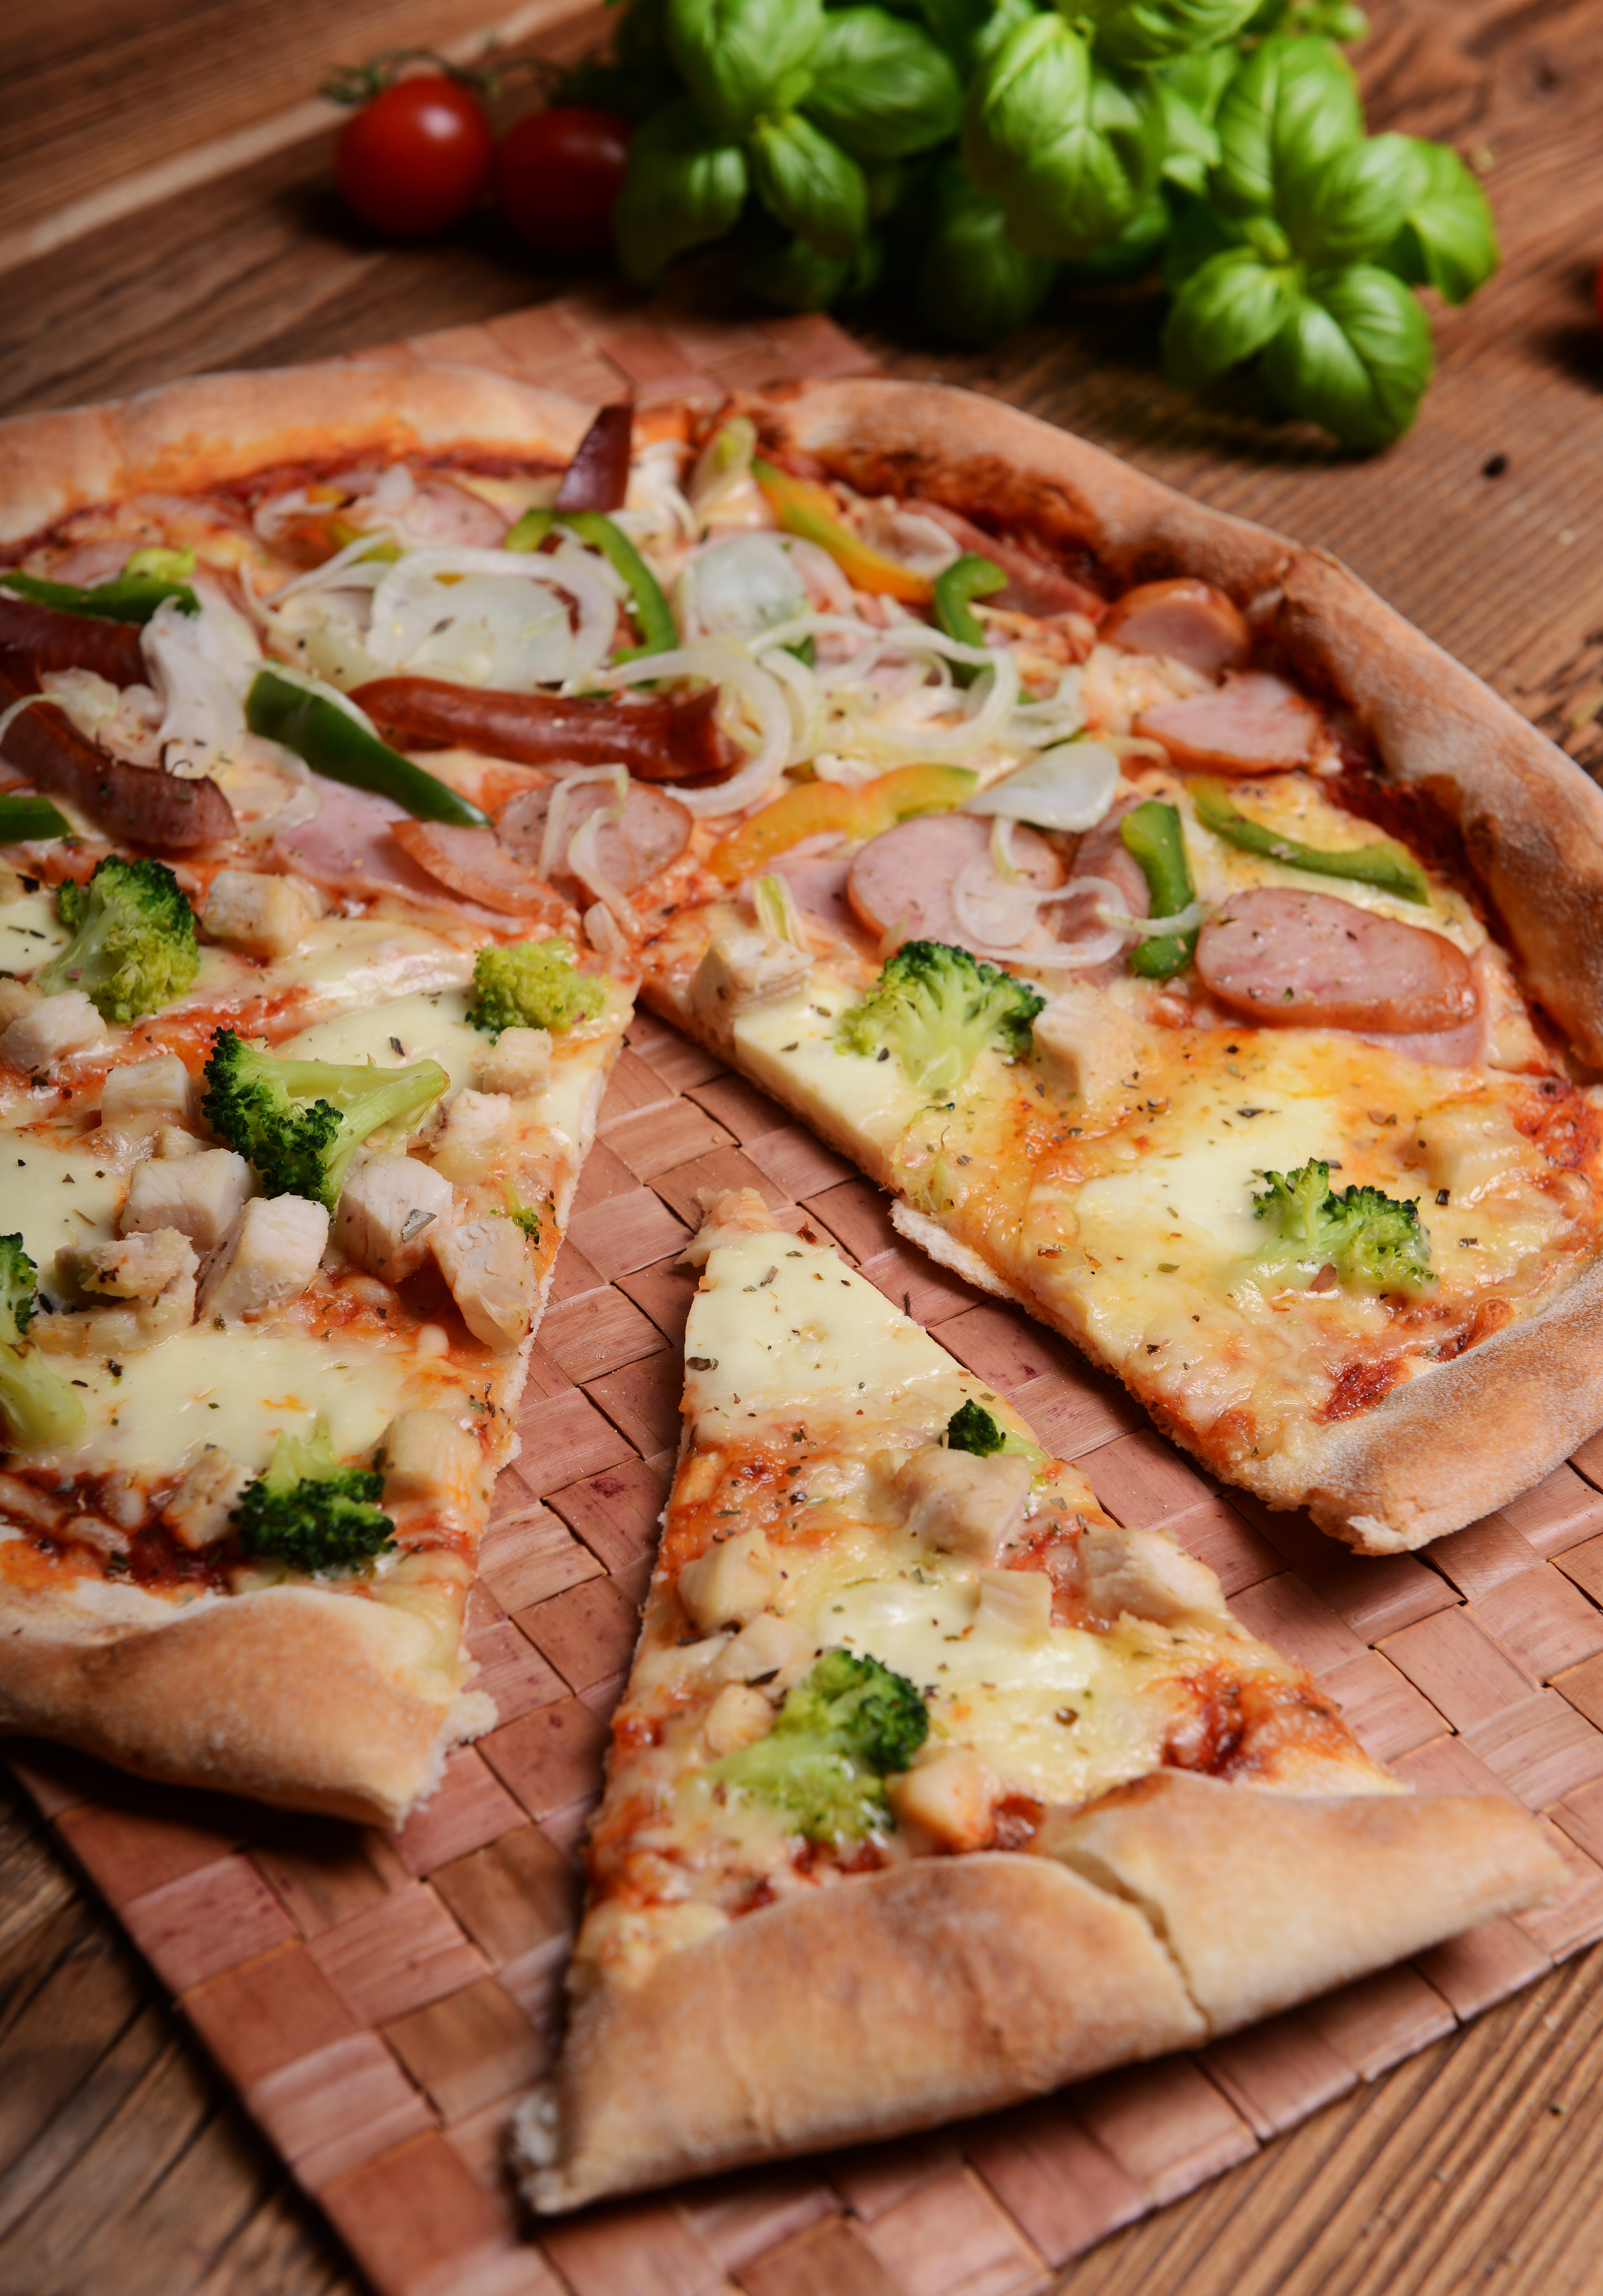
pizza, food, green, ingredient, recipe, fines herbes, fast food, staple food, cuisine, pizza cheese, dish, produce, baked goods, cooking, brick, meat, vegetable, tableware, junk food, leaf vegetable, finger food, comfort food, natural foods, vegan nutrition, california style pizza, baking, delicacy, garnish, Take out food, groundcover, italian food, side dish, food additive, american food, dairy, superfood, herb, culinary art, supper, breakfast, brunch, flatbread, appetizer